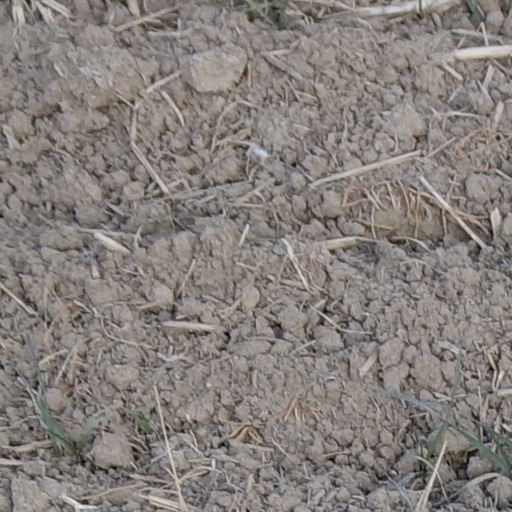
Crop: wheat